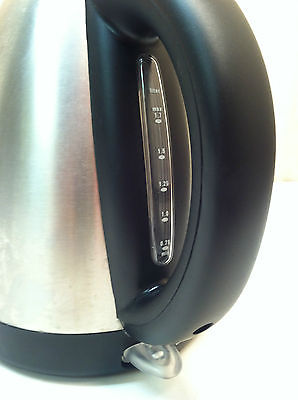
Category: kettle